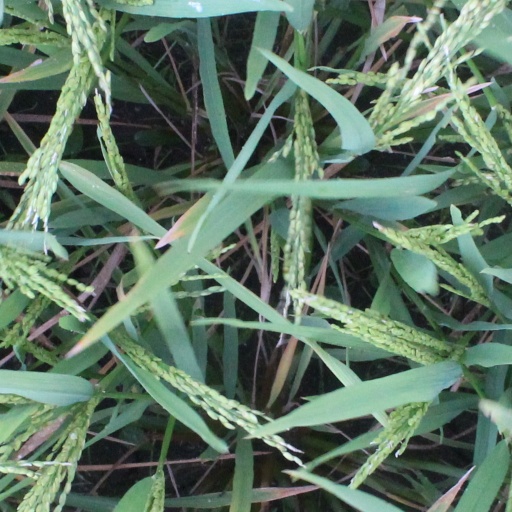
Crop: rice